118 Avenue

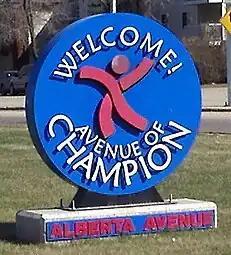
Alberta Avenue welcome sign at 118 Avenue & 101 Street.

118 Avenue is the designated name of two major arterial roads in central Edmonton, Alberta, Canada, separated by the Edmonton City Centre Airport. The west side services both an industrial area, and a residential area, while the east 118 Avenue, originally Alberta Avenue, is one of the oldest streets in Edmonton outside the downtown core. The name was changed to 118 Avenue in 1914 with the adoption of the grid system. Historically, it was a route between the City of Edmonton in the west and the Town of Beverly in the east. It is also sometimes called the "Avenue of Champions". When Beverly was still a separate community from Edmonton, the portion of Alberta Avenue in Beverly was the central business district. Beverly amalgamated with Edmonton on December 31, 1961. Following the amalgamation, Beverly's central business district went into a period of decline. The avenue boasts several major landmarks, including Northlands and the Coliseum.